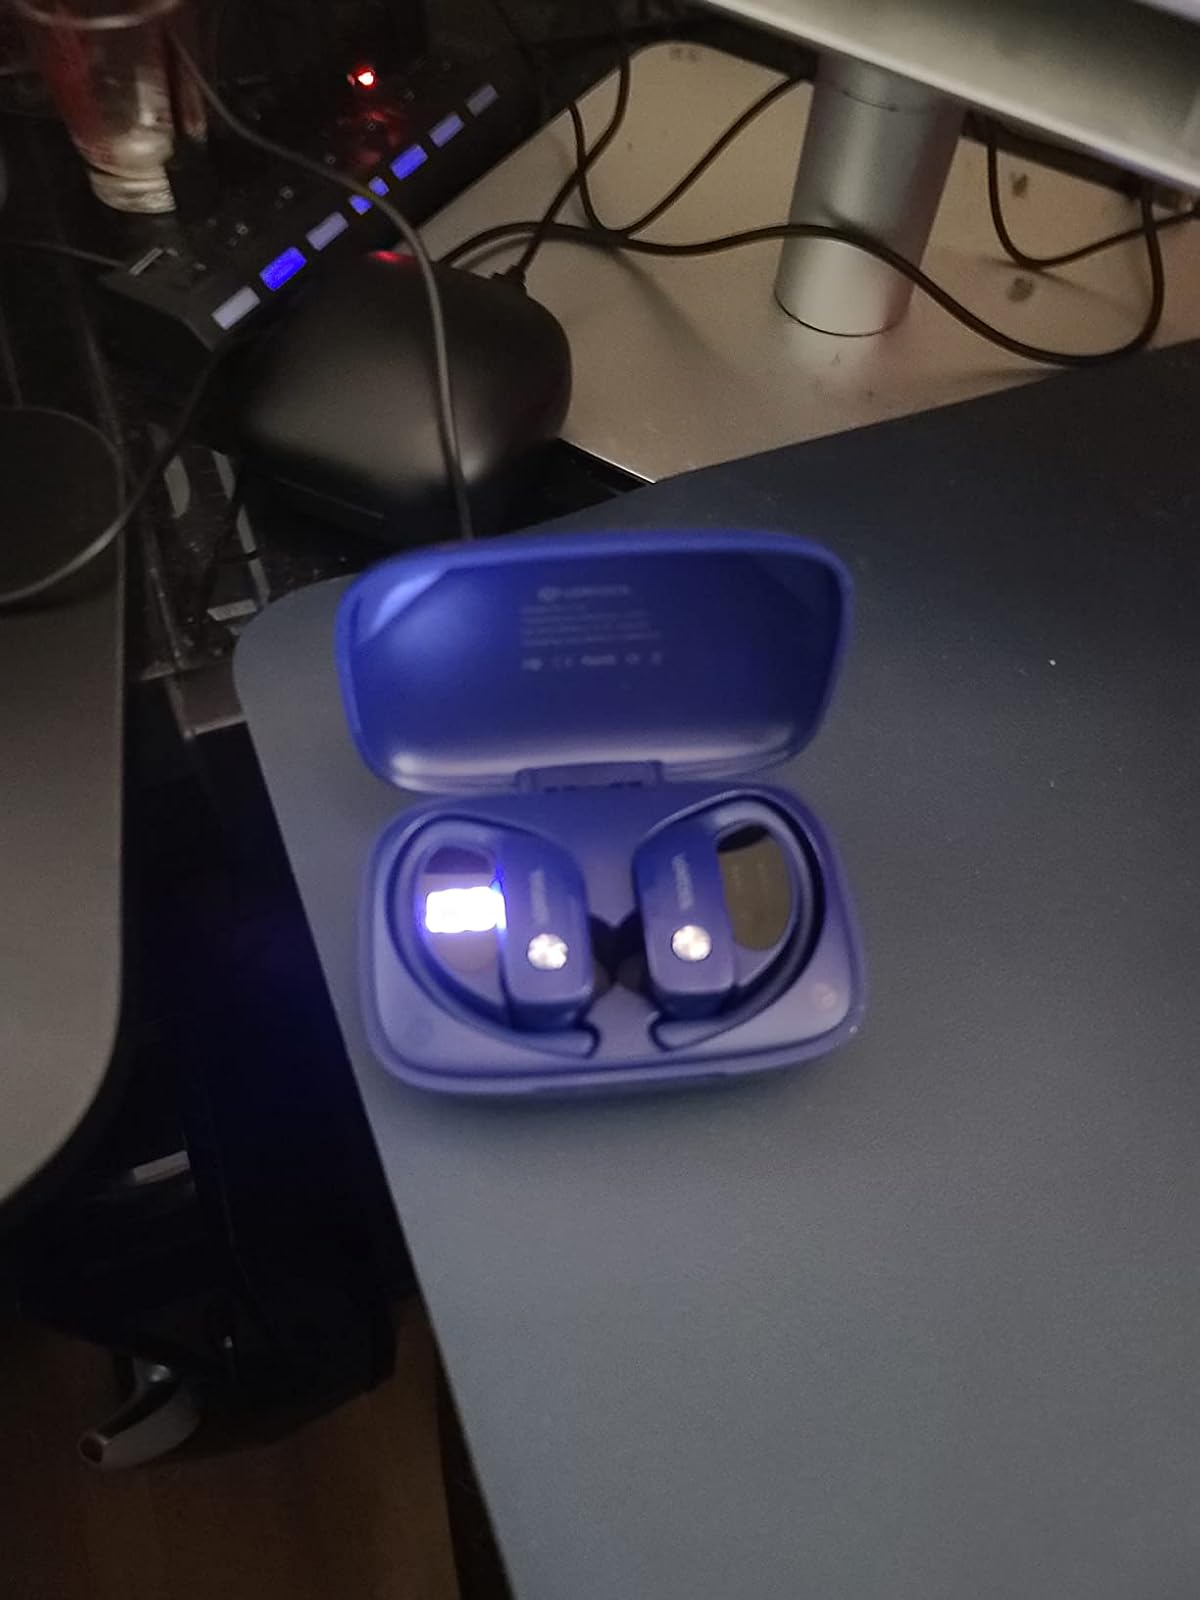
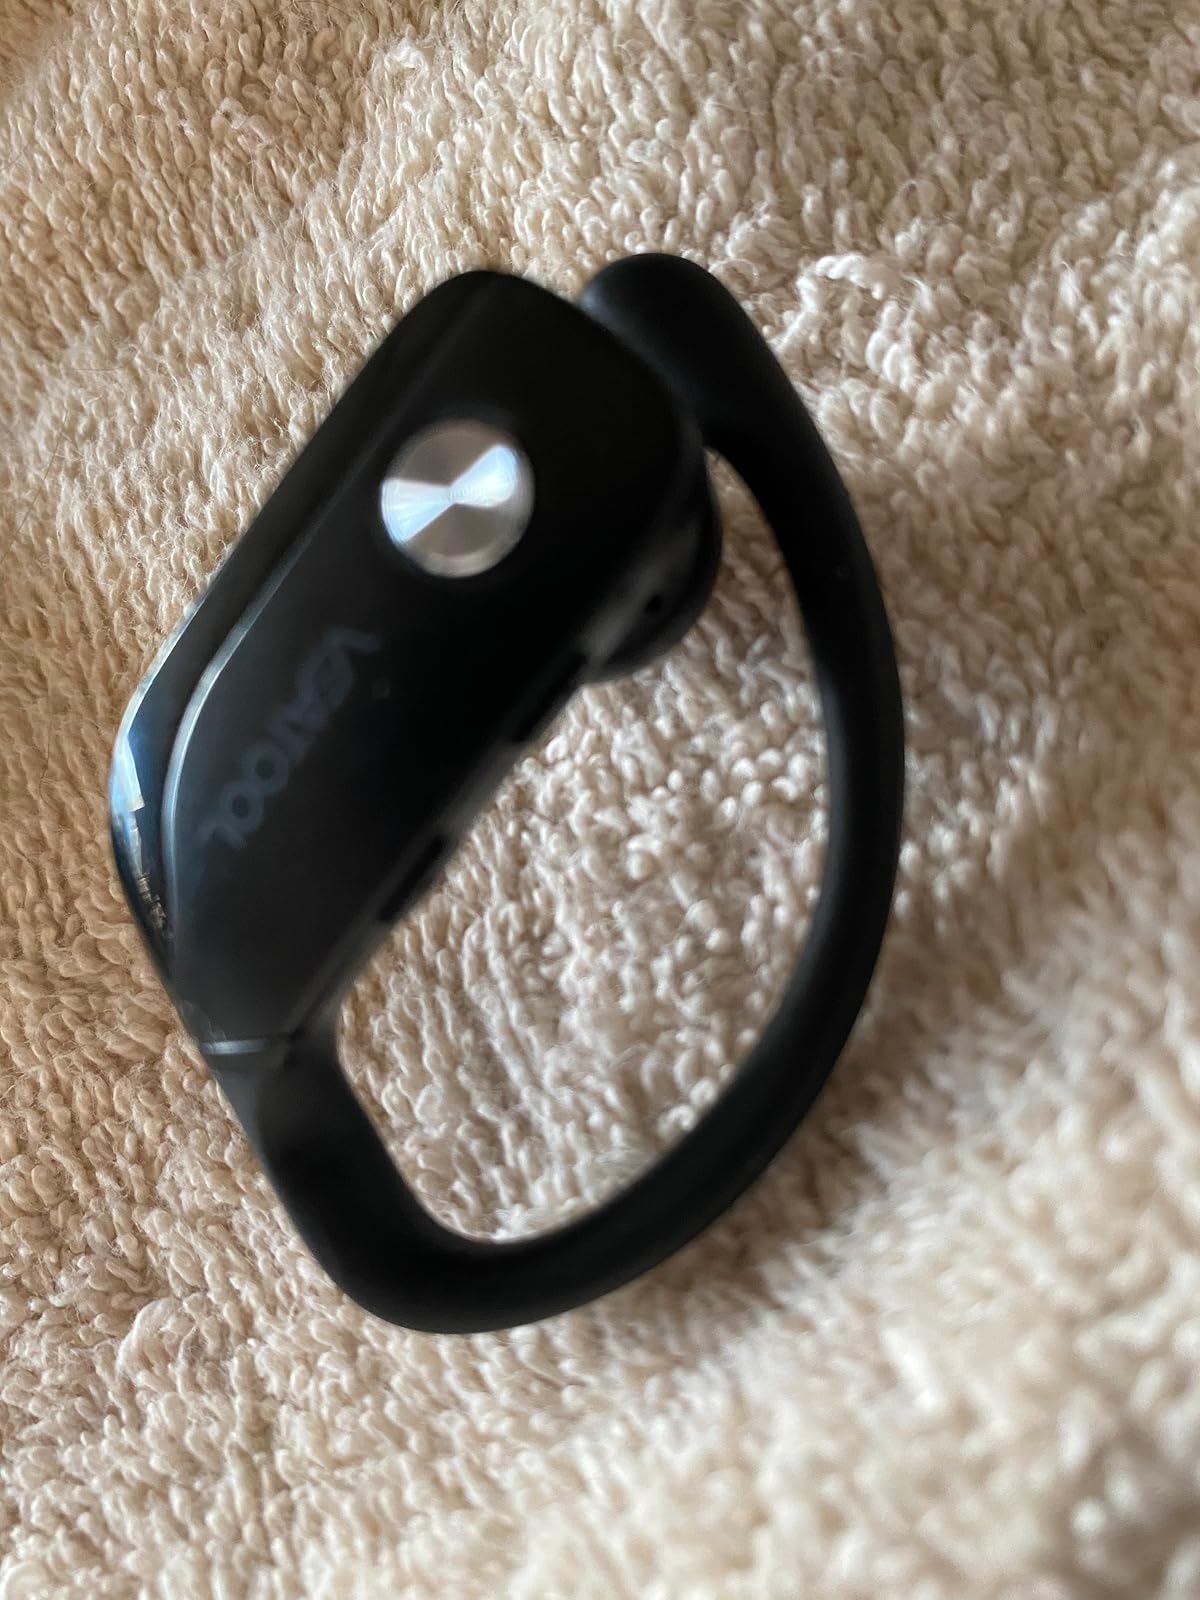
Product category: earbuds
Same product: no